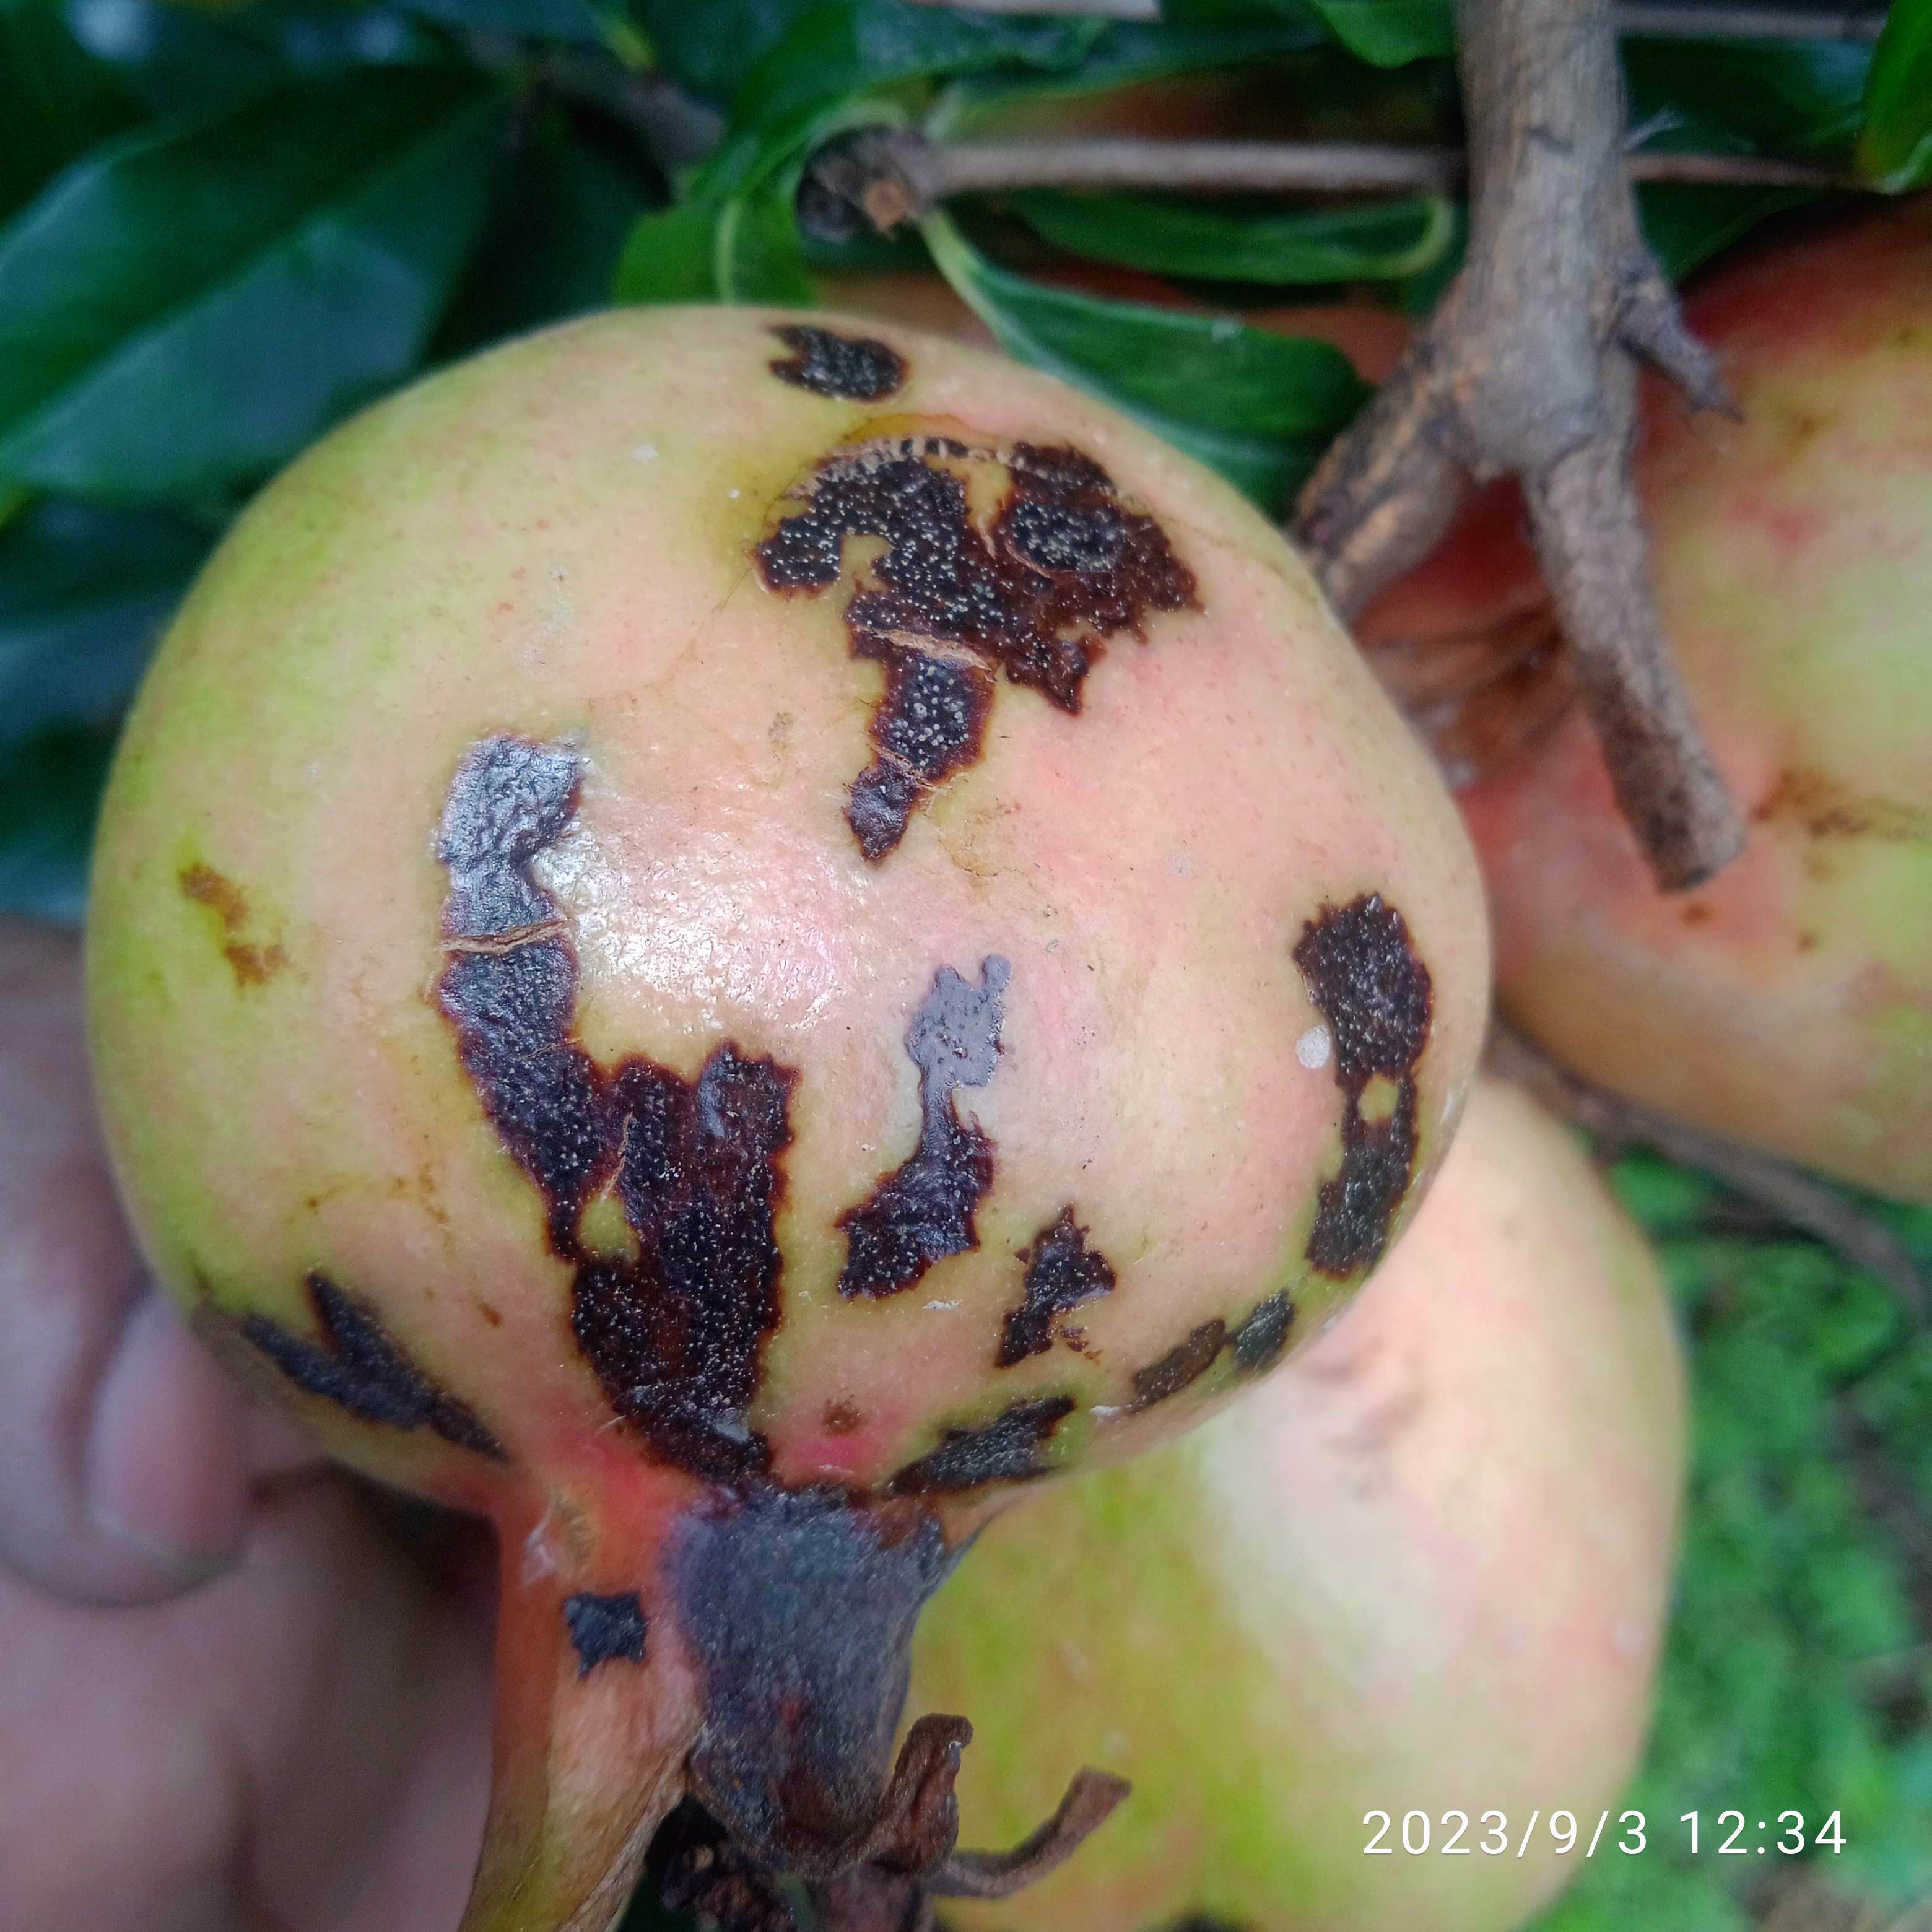
Label: Anthracnose